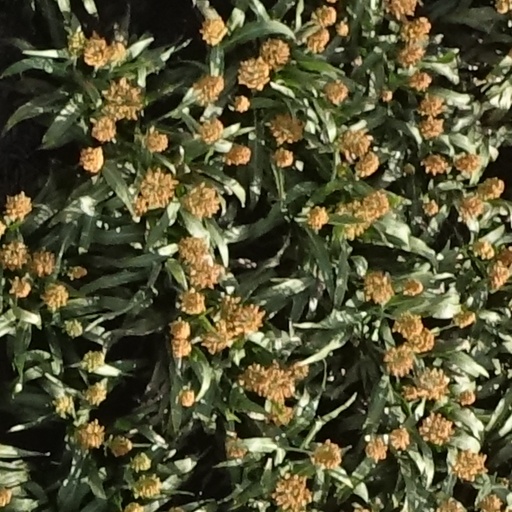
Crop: sorghum